Electronic Super Joy

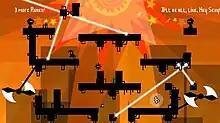
Gameplay

The game is a humorous platformer following a human character as he navigates a music-drenched world seeking revenge for his stolen butt. The player is able to run, jump (sometimes fly, or double jump on levels), and "smash", an attack that causes the character to drop directly downwards. Obstacles include mazes, special surfaces that impede or otherwise affect the player's movement, moving levels that force the player to move quickly, and enemies, some of which shoot missiles. The player passes numerous checkpoints in game levels that they resume from if they die.